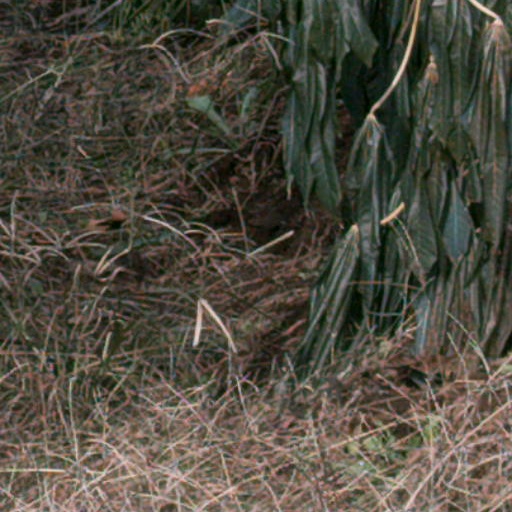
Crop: cassava